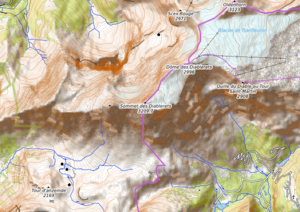
carte réalisée sur umap This map was created from OpenStreetMap project data, collected by the community. This map may be incomplete, and may contain errors. Don't rely solely on it for navigation.
Le sommet des Diablerets se situe dans les Alpes bernoises en Suisse. Avec ses 3 210 m d'altitude, il s'agit du point culminant du massif du même nom.